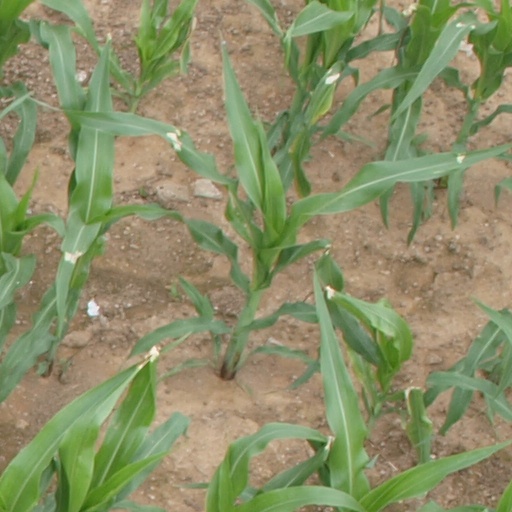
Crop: maize; corn